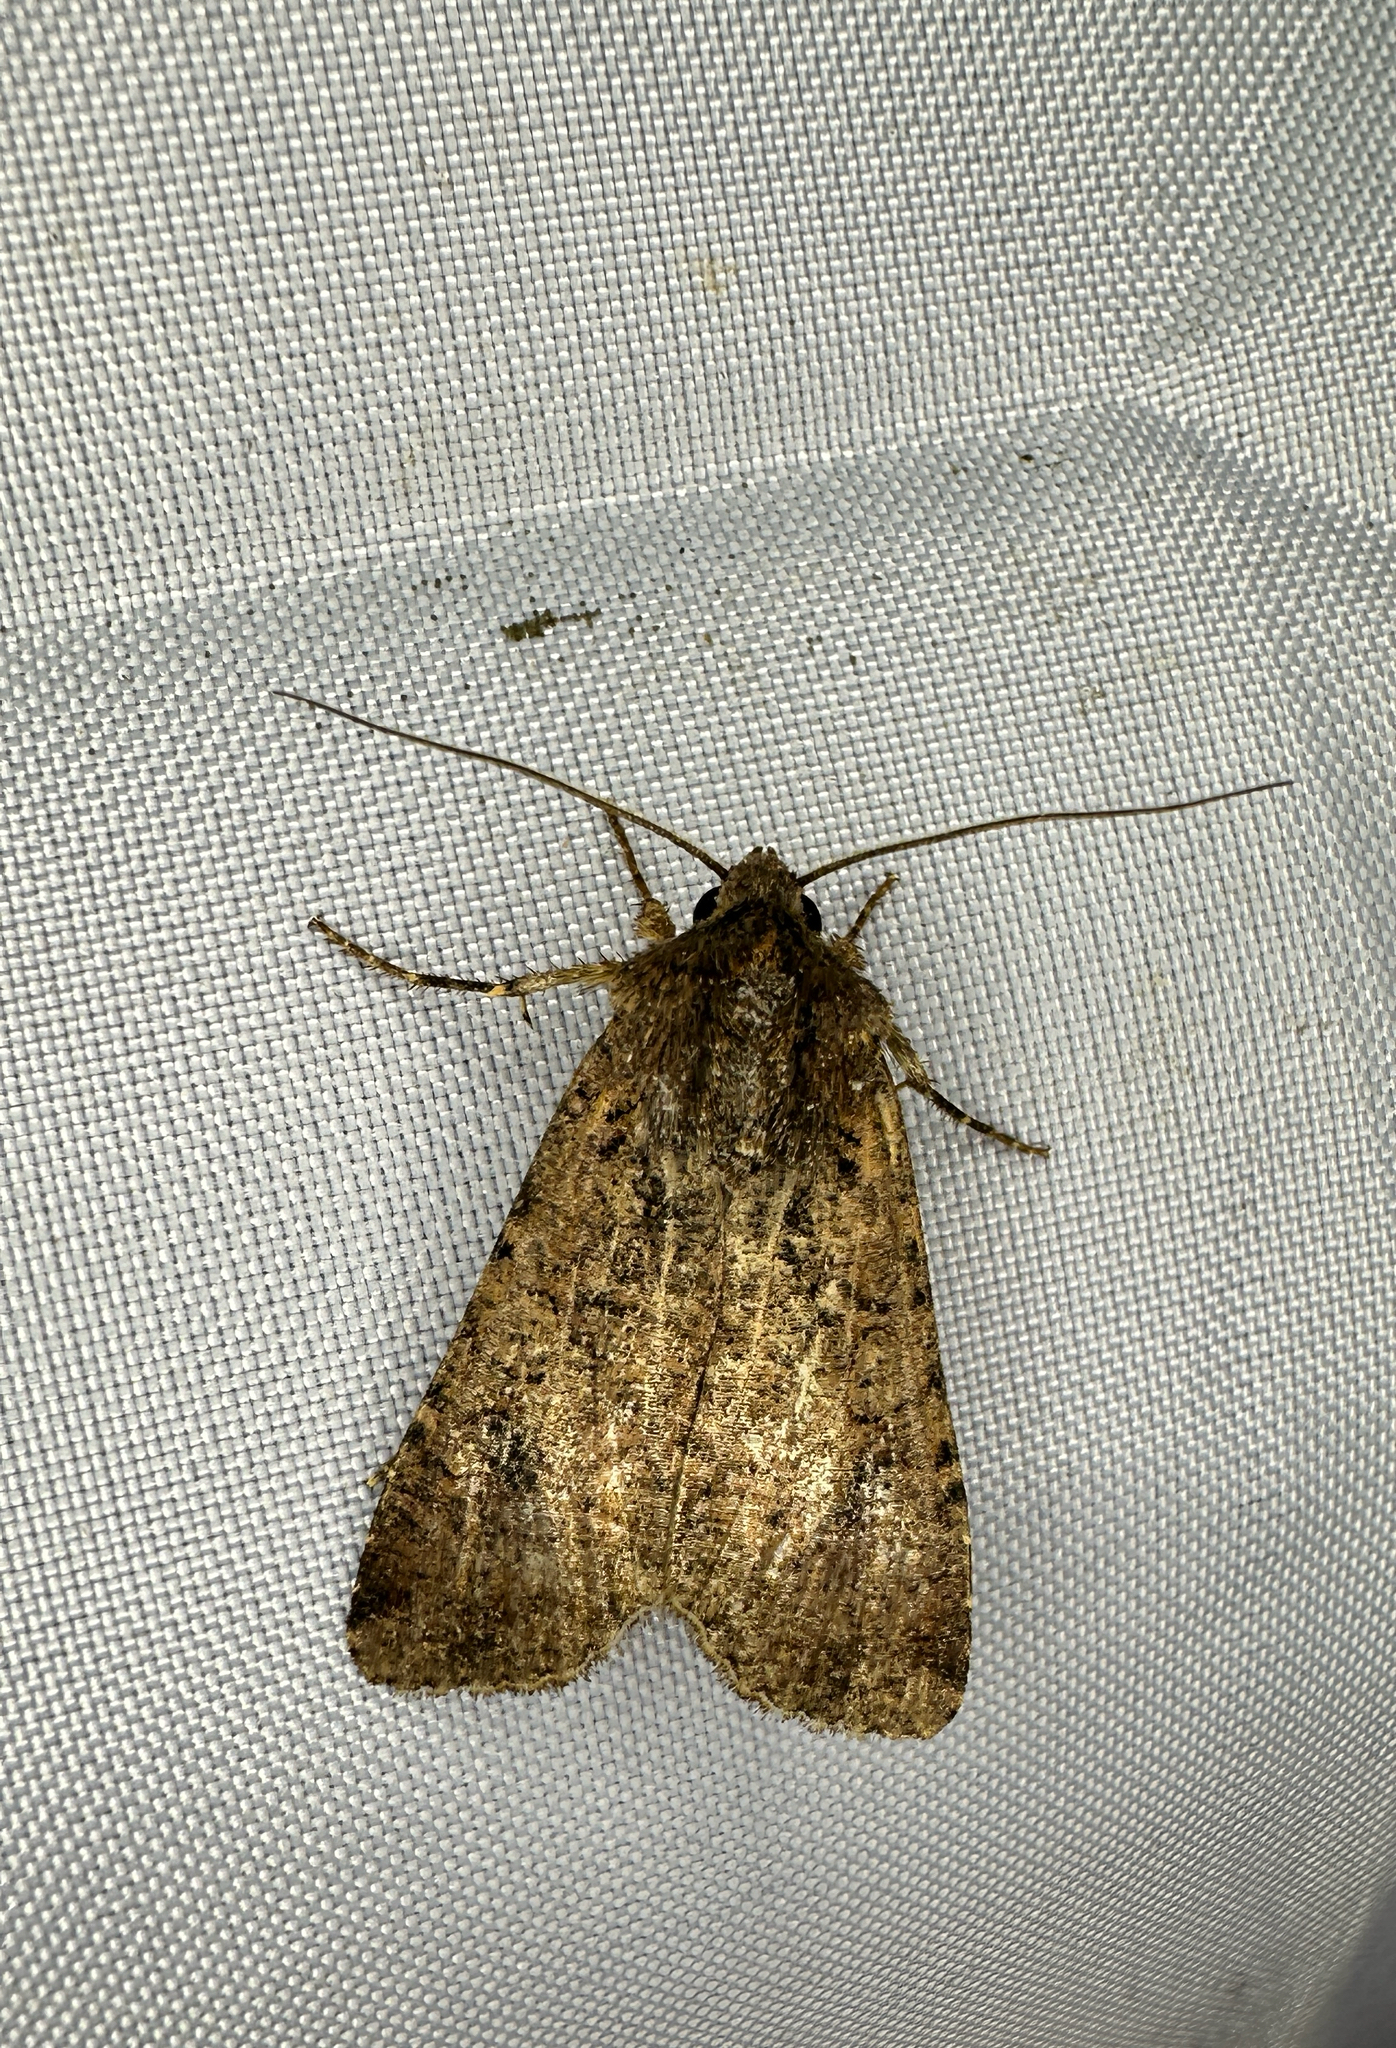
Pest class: cutworms